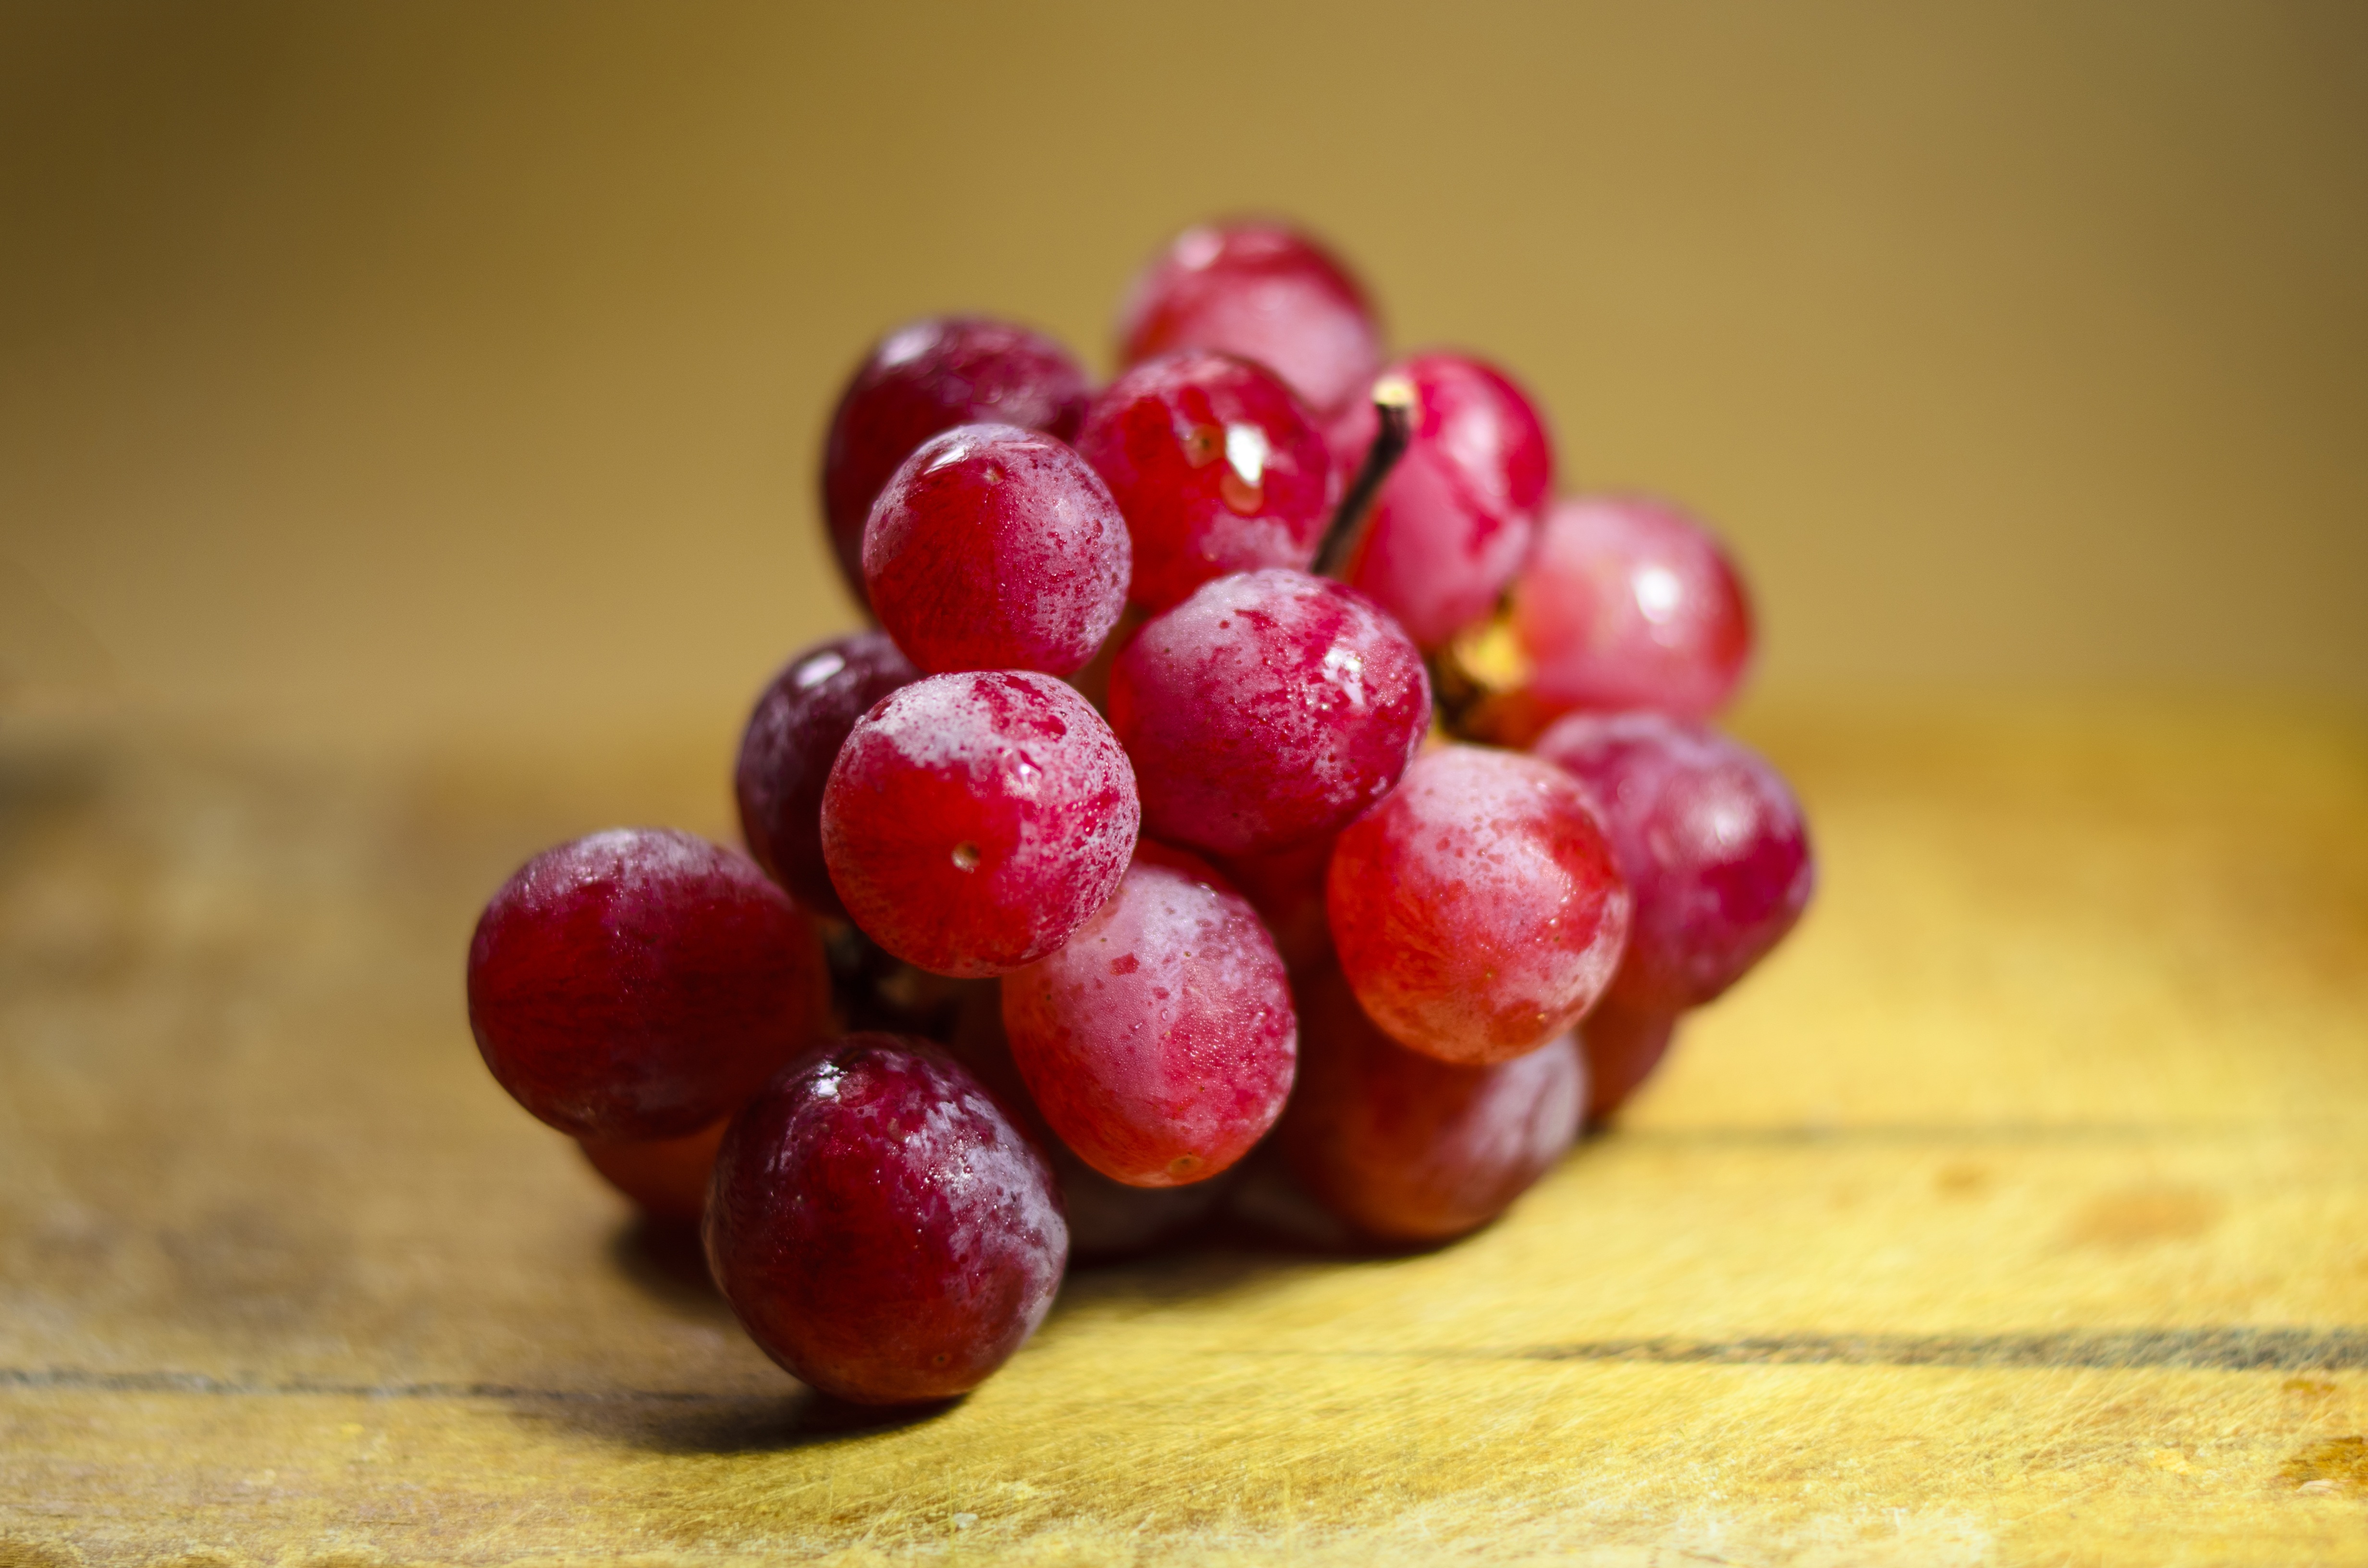
plant, grape, bunch, fruit, berry, flower, food, red, produce, healthy, cranberry, grapes, red grapes, macro photography, flowering plant, vitis, land plant